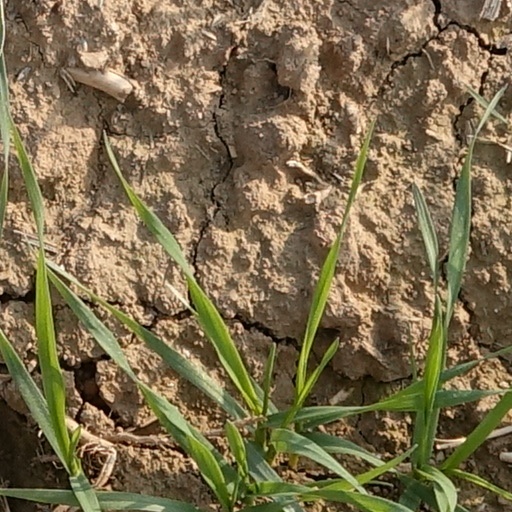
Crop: wheat